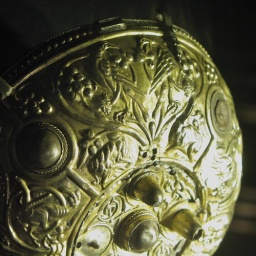
Anglo Saxon silver bowl made in the Eighth Century with beast and vine designs.Photos taken in the British Museum, London, England.